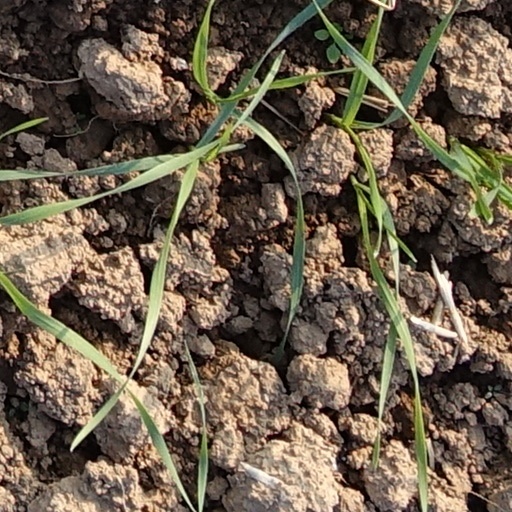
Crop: wheat